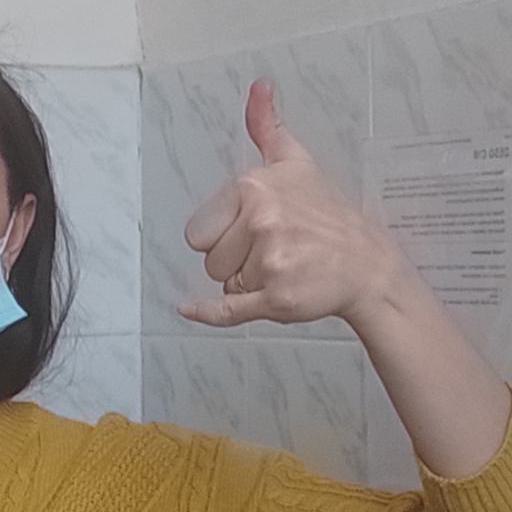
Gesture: call